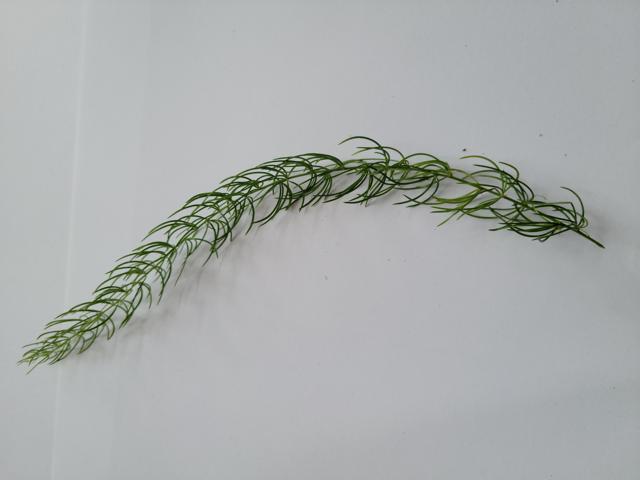
Plant: shotomuli